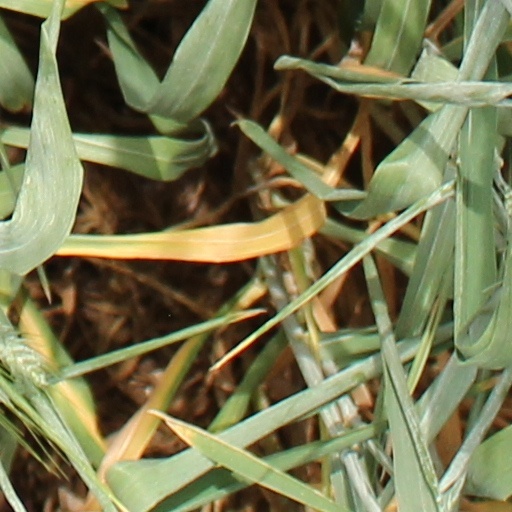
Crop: wheat